Cherokee Commission

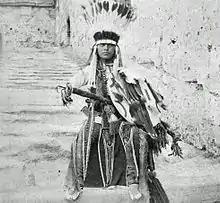
Howling Wolf

The Cherokee Commission, (also known as the Jerome Commission) was a three-person bi-partisan body created by 23rd President Benjamin Harrison (1833–1901, served 1889–1893), to operate under the direction of the United States Secretary of the Interior, of the President's Cabinet, as empowered by Section 14 of the Indian Appropriations Act of March 2, 1889, passed by the United States Congress and signed by President Grover Cleveland. Section 15 of the same Act empowered the President of the United States to open land for settlement. The Commission's purpose was to legally acquire land already occupied by the Cherokee Nation and other tribes in the new Oklahoma Territory for non-indigenous homestead acreage.